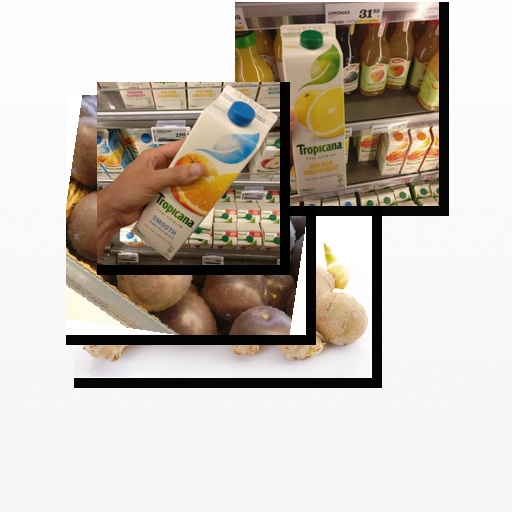
Food items: mixed_juice, ginger, golden_grapefruit_juice, passion_fruit